Royal Commonwealth Pool

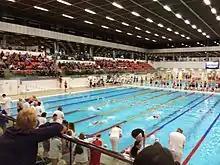
Swimming gala at the Royal Commonwealth Pool in 2013

It was also nominated in 2002 by the Architecture Heritage Society of Scotland as one of the most significant modern contributions to Scottish heritage. These sentiments were echoed in Prospect 100 best modern Scottish buildings, published in 2005.